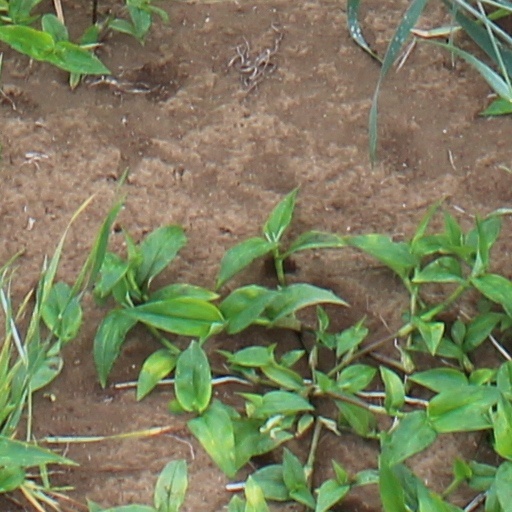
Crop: wheat